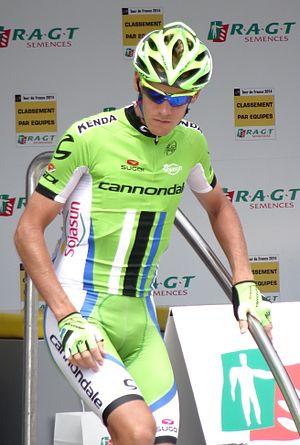
Reportage photographique réalisé le mardi 8 juillet à l'occasion du départ de la quatrième étape du Tour de France 2014 au Touquet-Paris-Plage, Nord-Pas-de-Calais, France.
Alessandro De Marchi est un coureur cycliste italien, membre de l'équipe CCC.